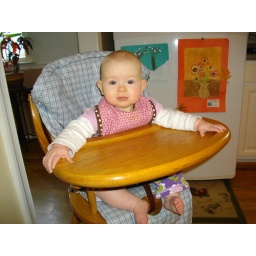
Big girl in the high chair